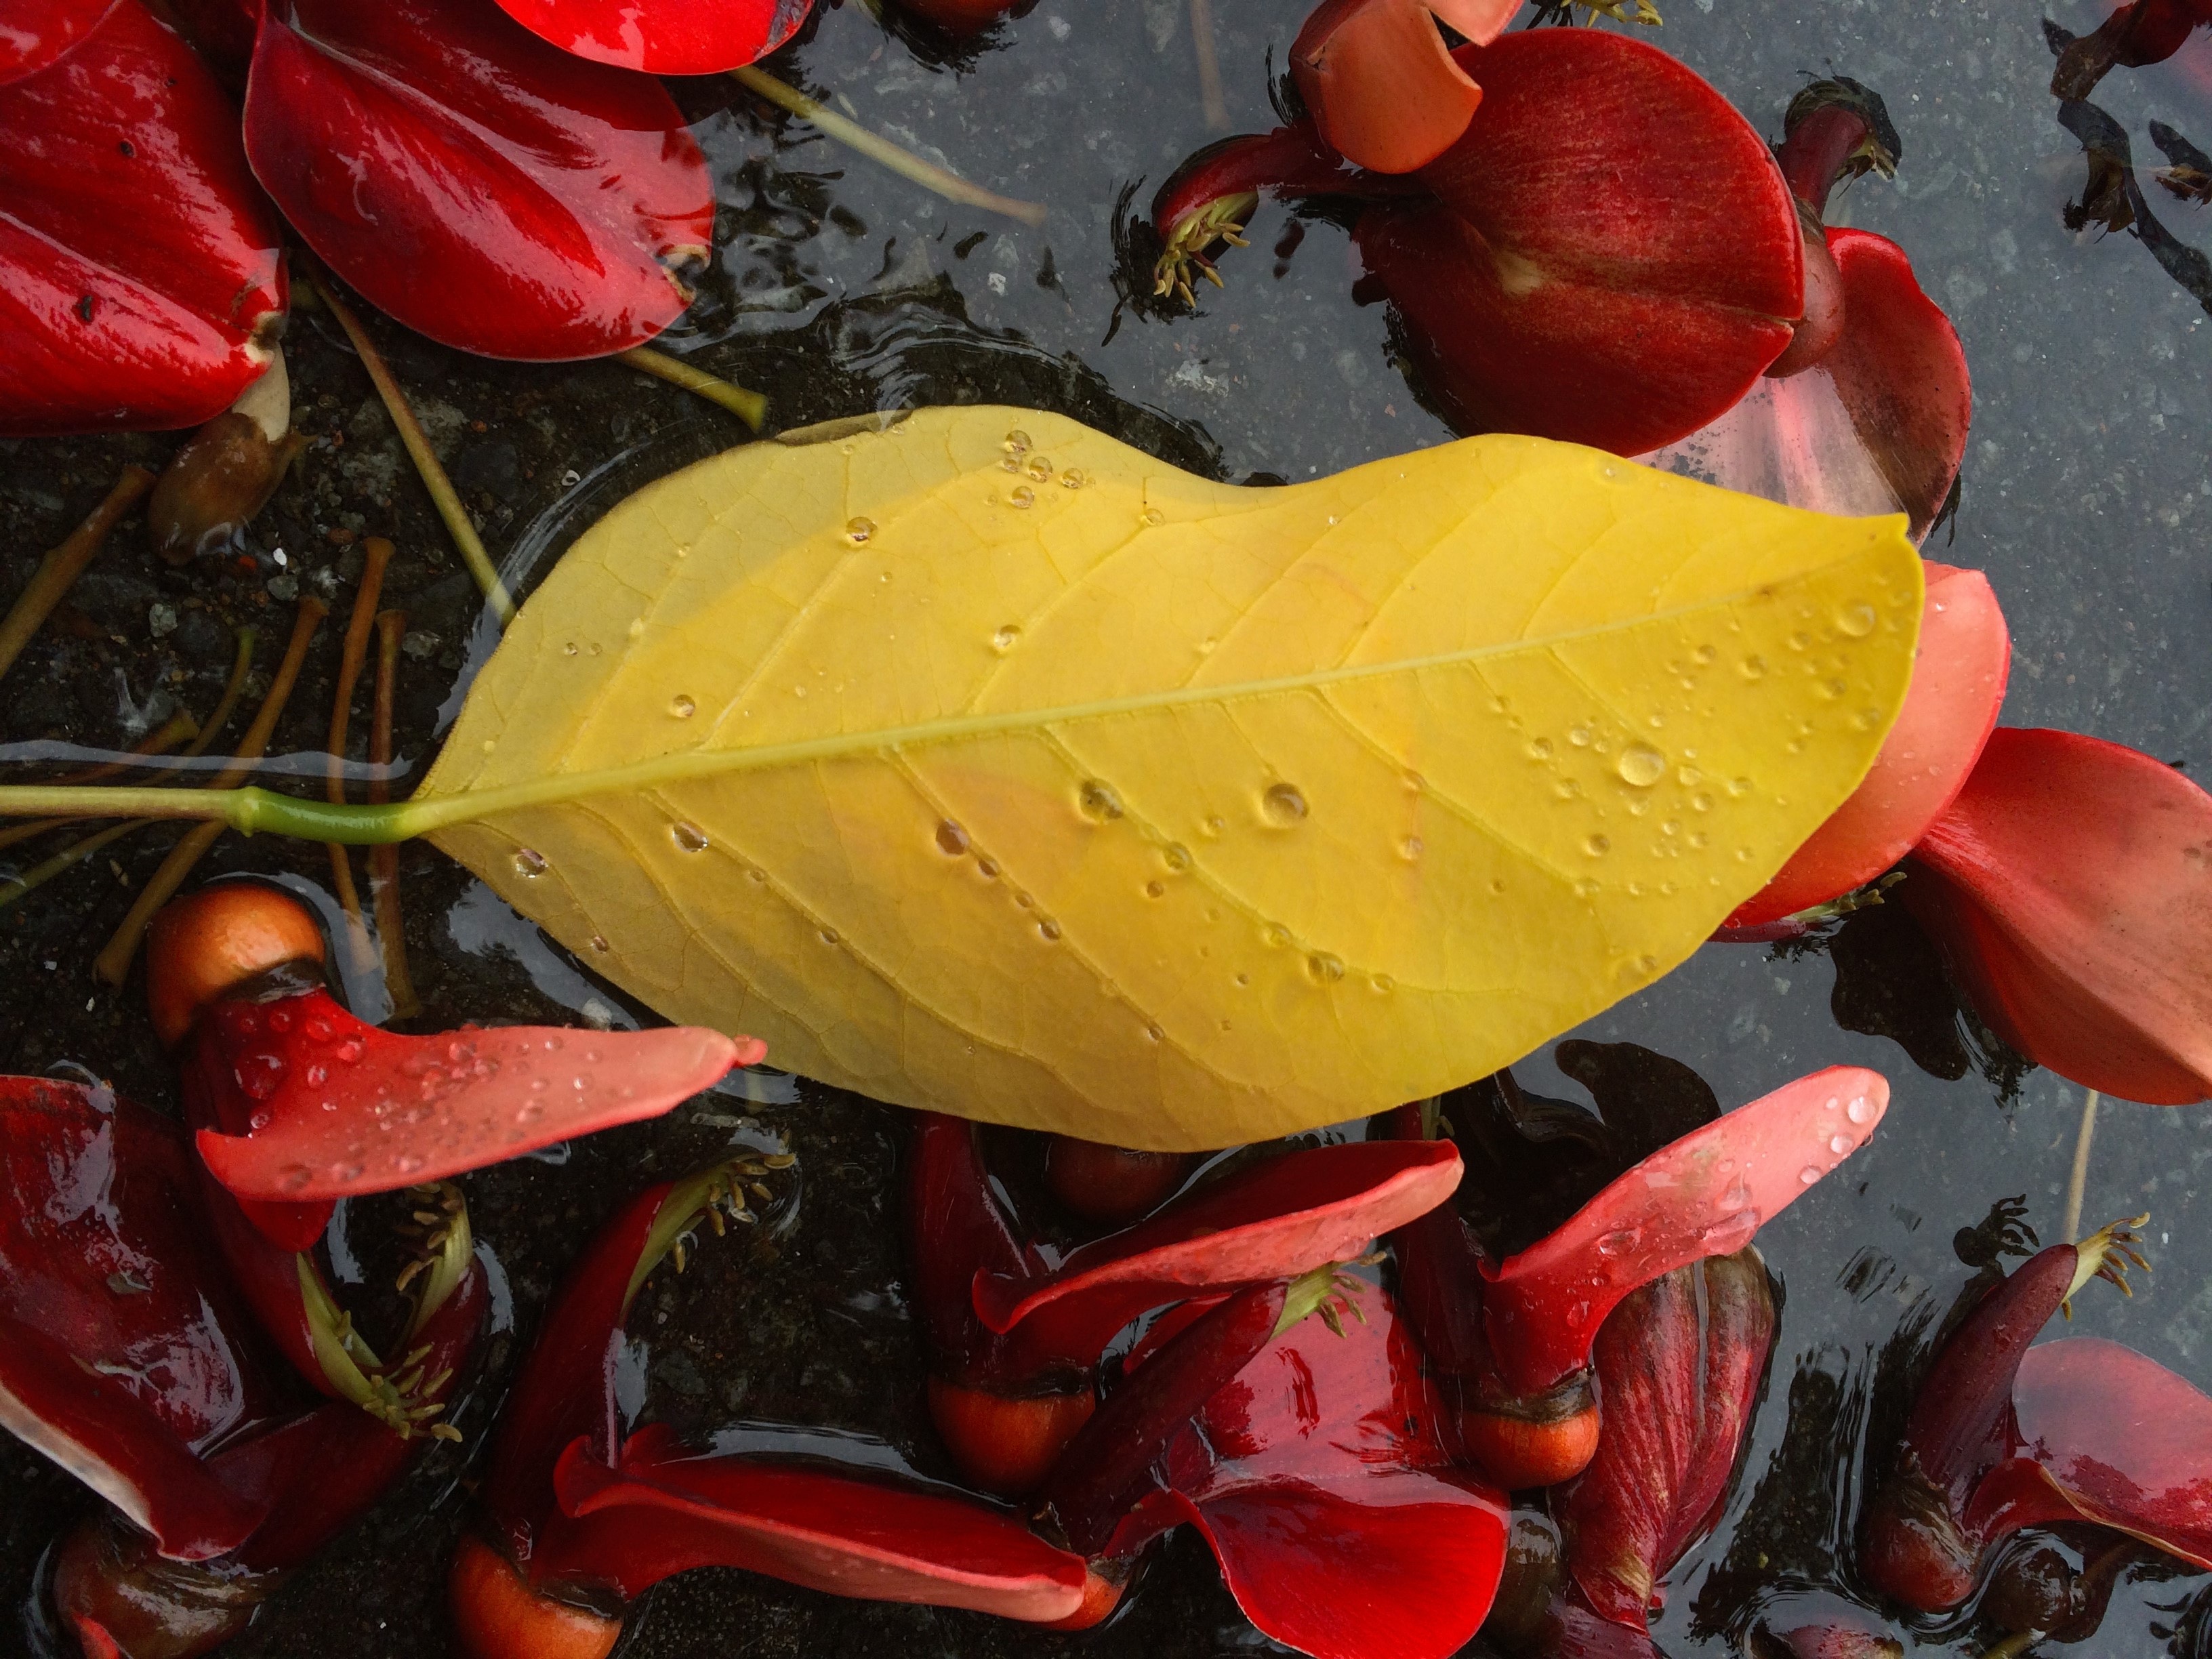
plant, rain, leaf, flower, petal, wind, food, red, produce, puddle, color, autumn, america, yellow, japan, parking lot, flowers, shopping centre, fallen leaves, drop of water, yokosuka, fall flowers, macro photography, heisei cho, flowering plant, america hashigo, deigo